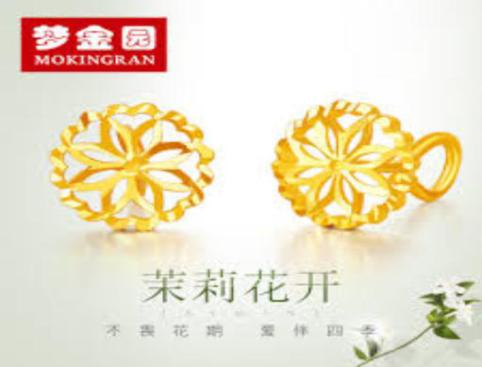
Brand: mokingran
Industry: Necessities